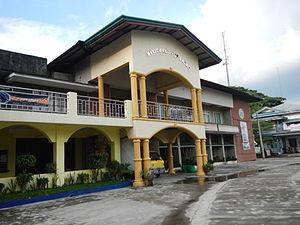
Laoac est une municipalité de la province de Pangasinan, aux Philippines.